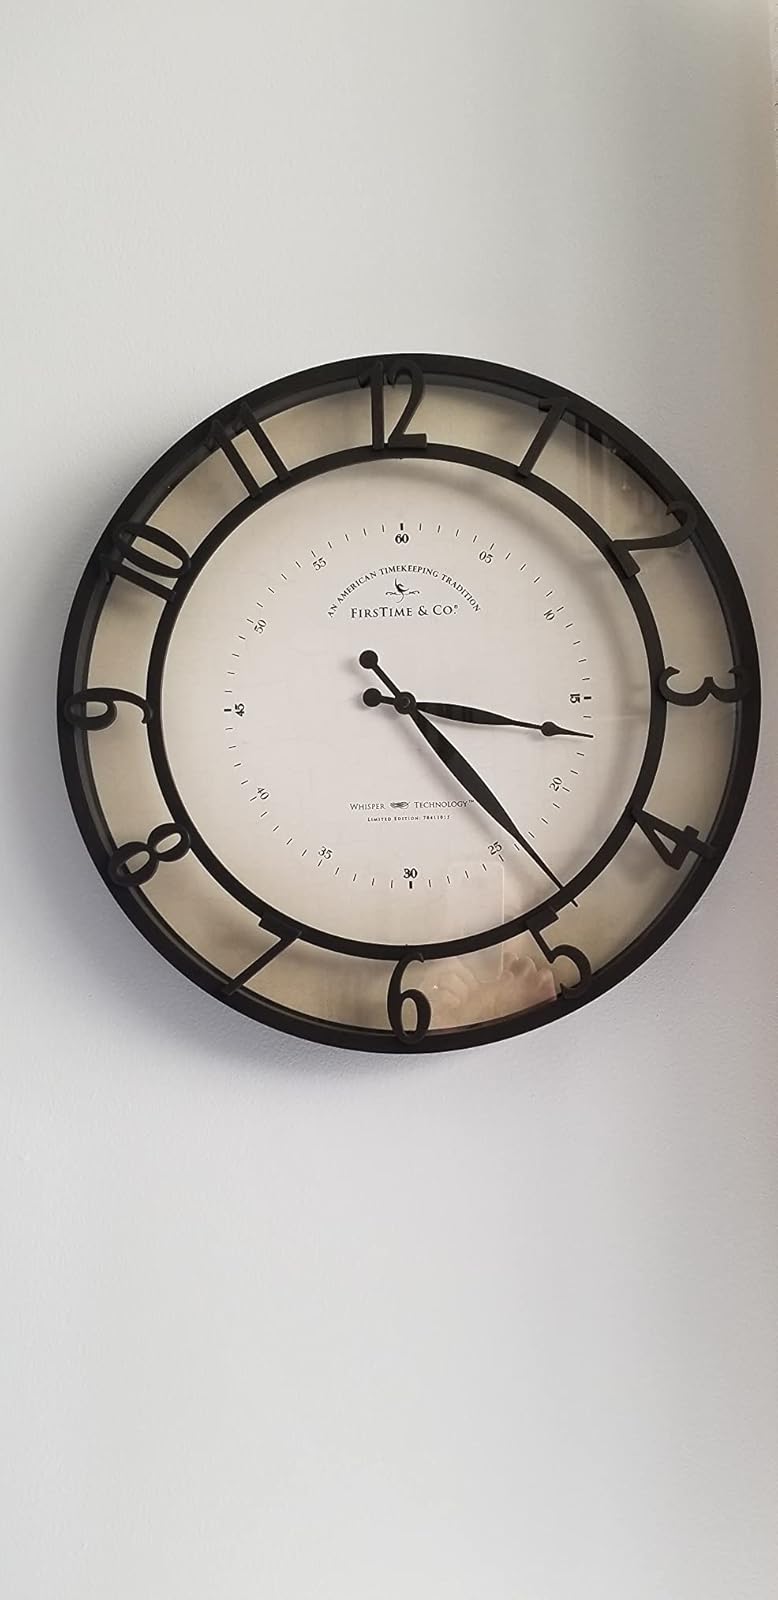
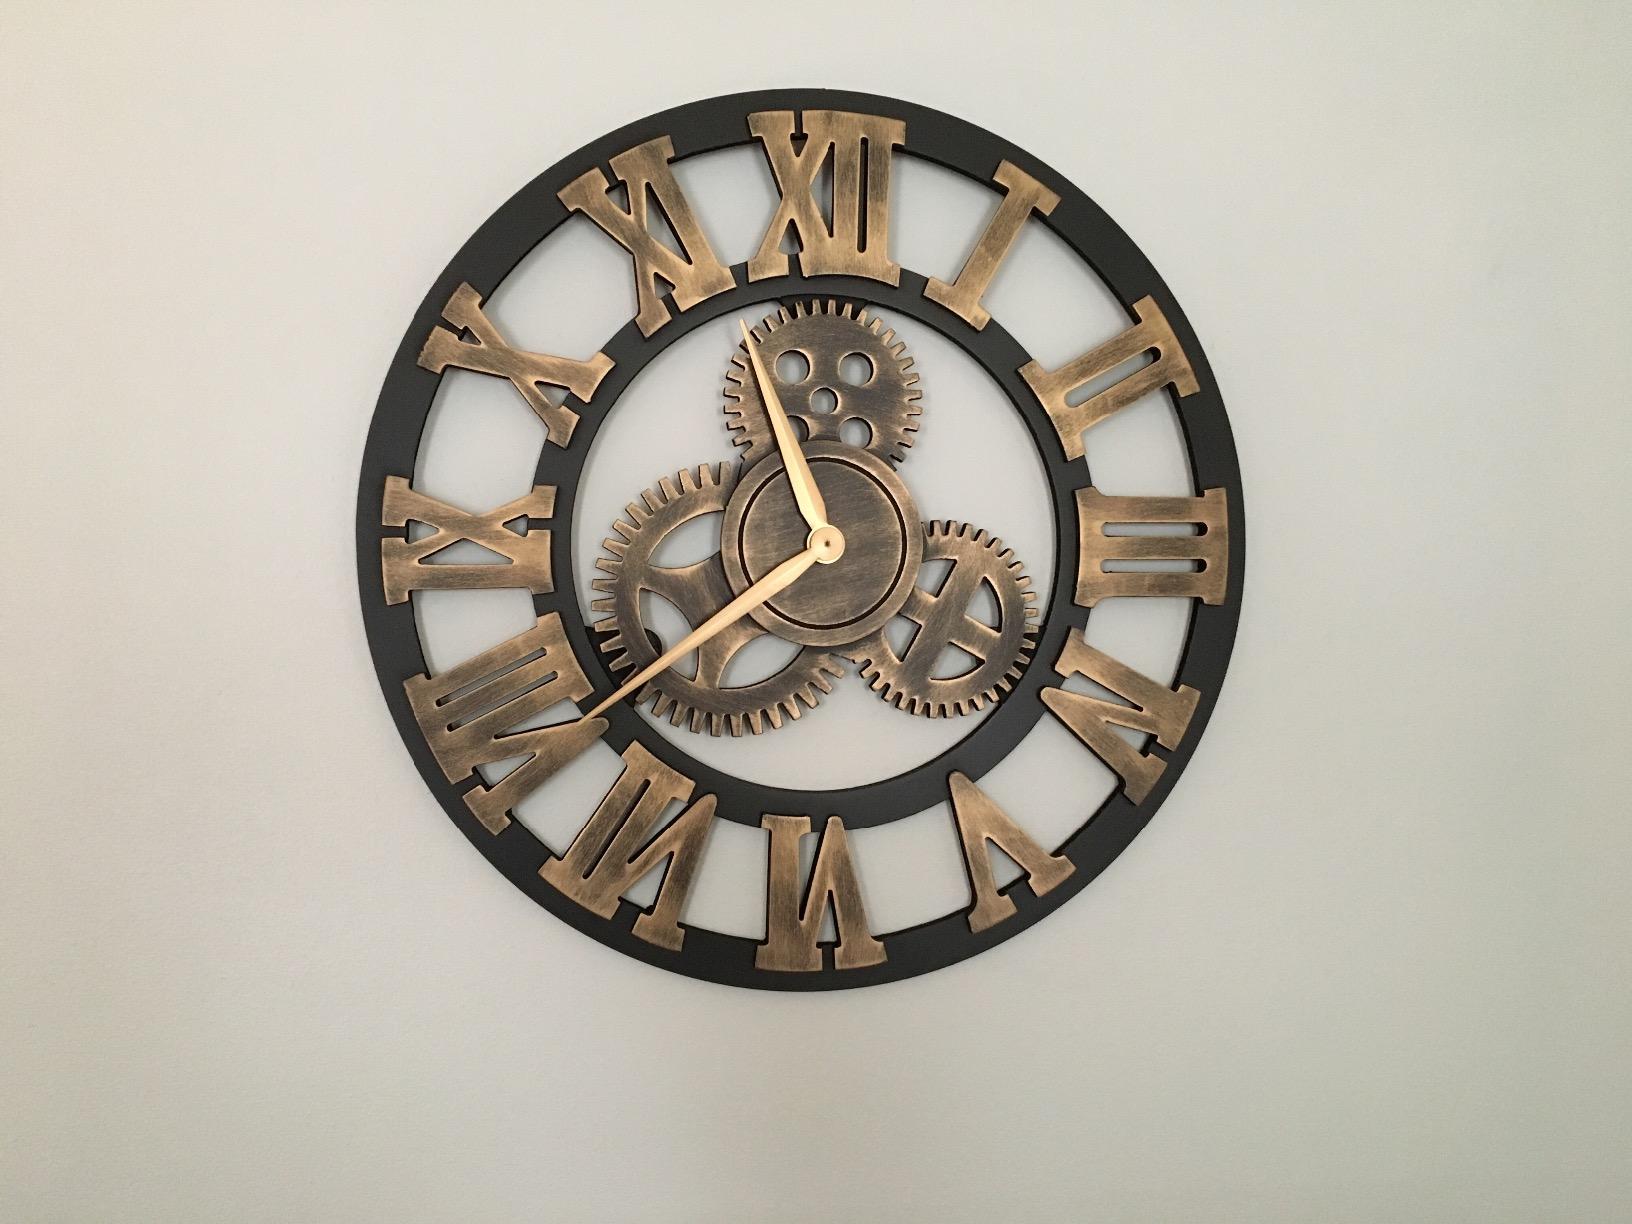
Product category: clock
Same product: no